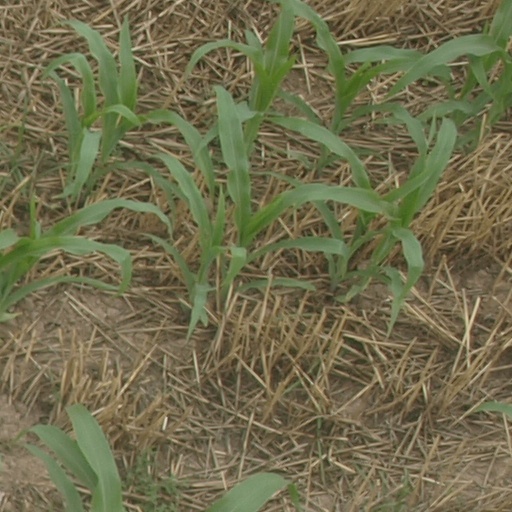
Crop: maize; corn